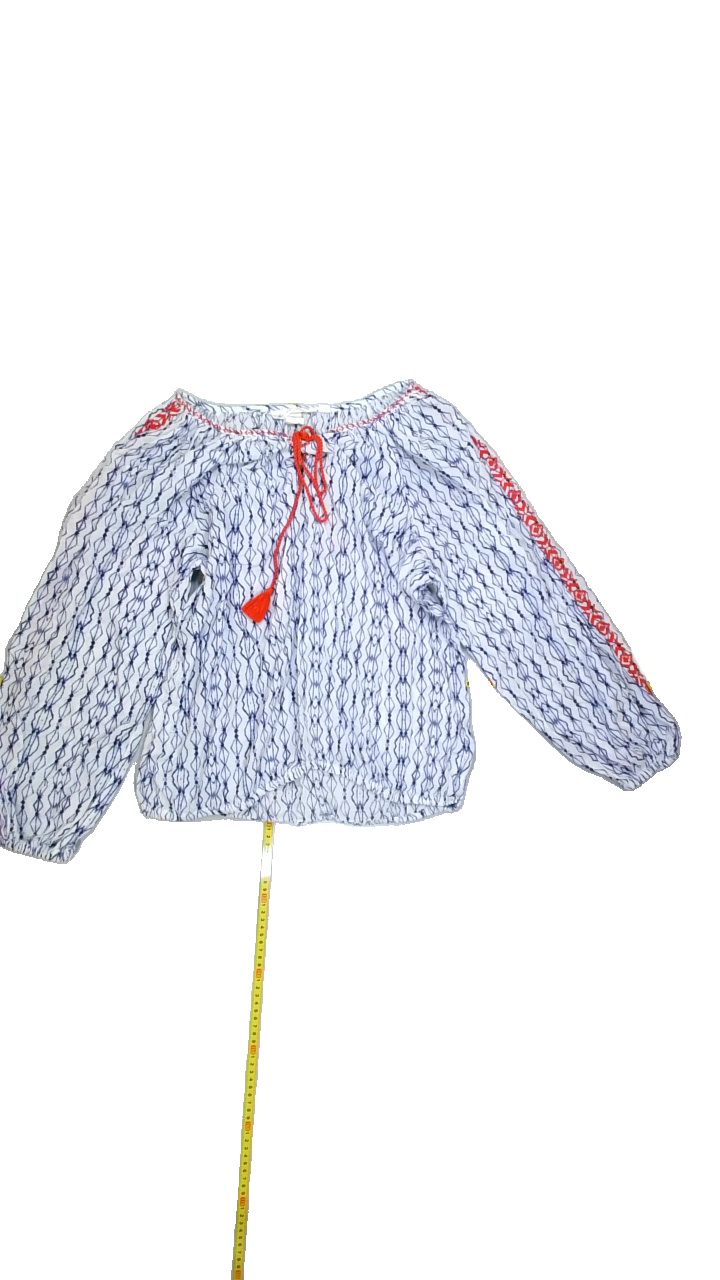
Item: Blouse (Ladies)
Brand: Logg (h&m)
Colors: Multicolor, White, Blue, Red
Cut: Regular, C-collar
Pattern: Geometric print
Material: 100%cotton
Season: All
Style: No trend
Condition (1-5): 5
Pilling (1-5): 4
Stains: No
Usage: Reuse
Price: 50-100